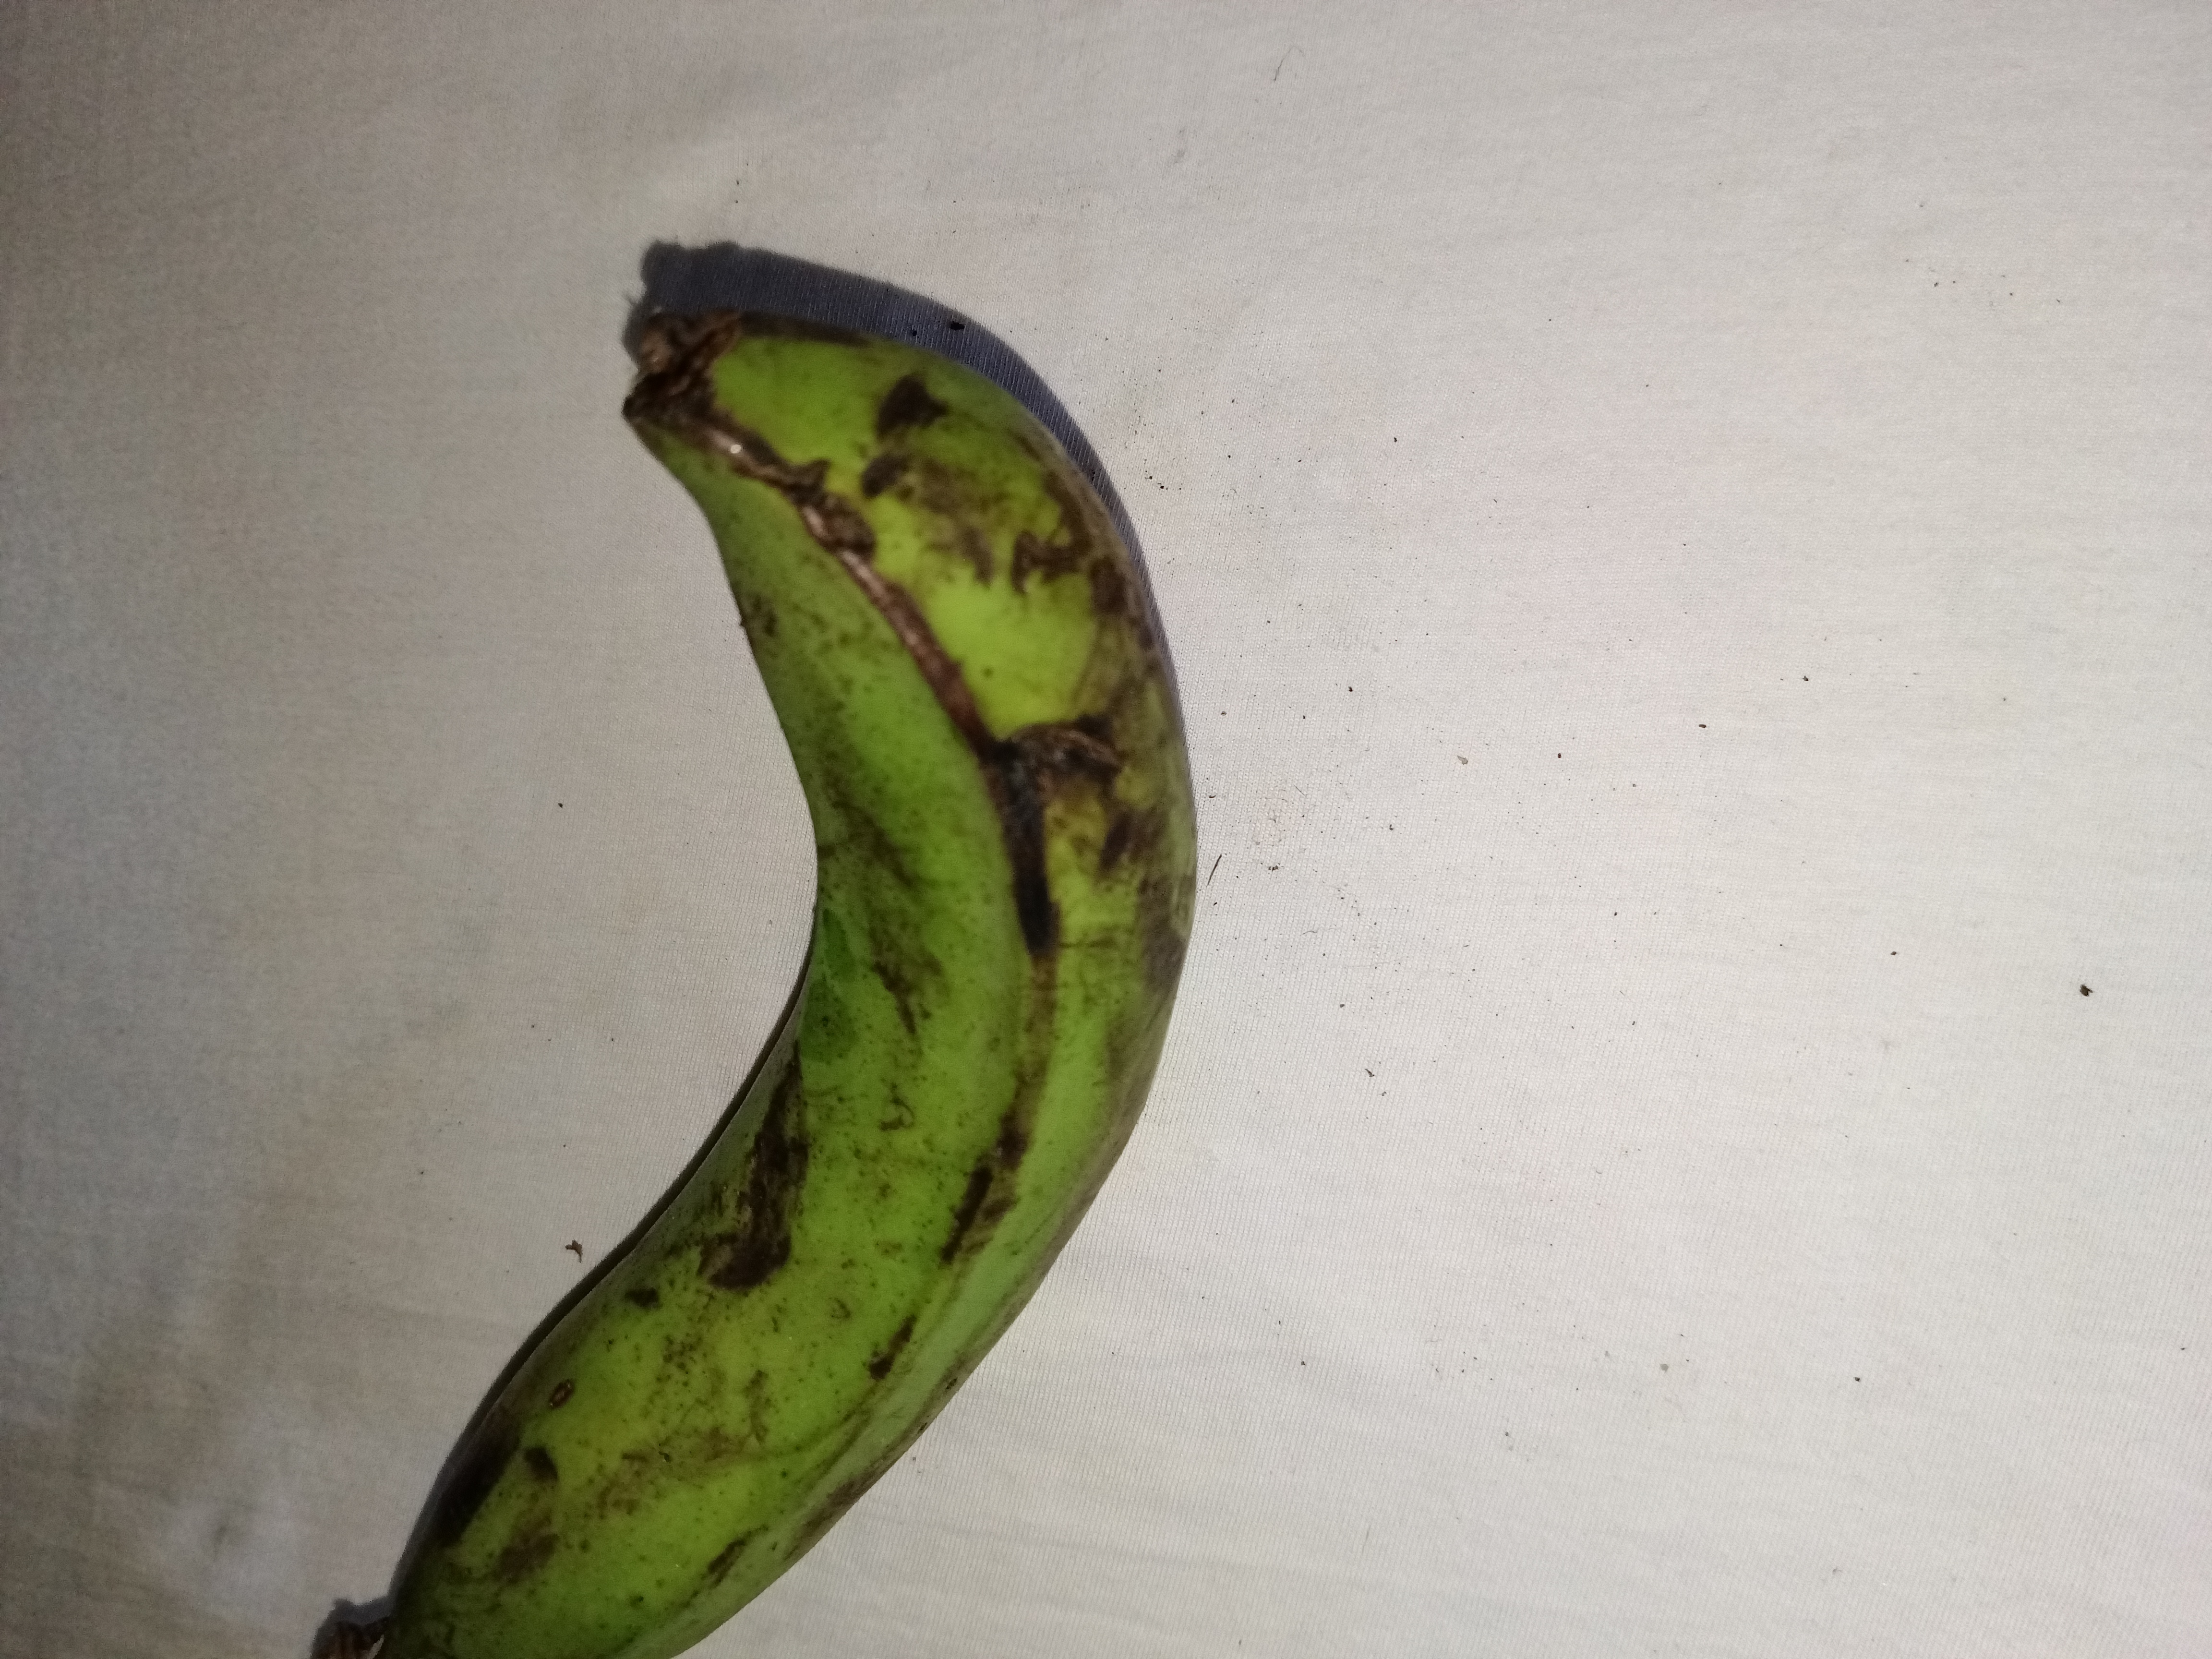
Banana variety: Shagor